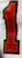
Number: 1